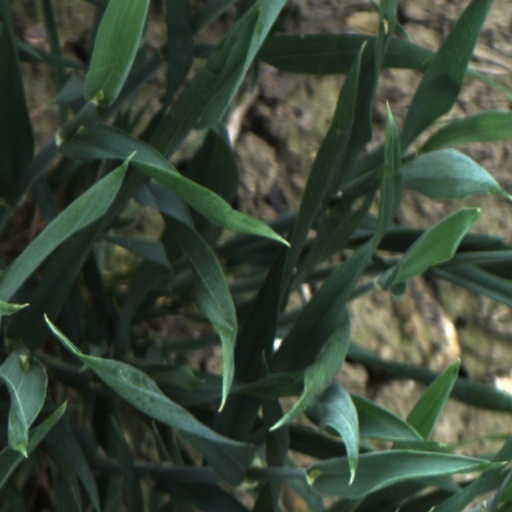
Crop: wheat